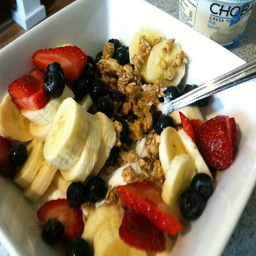
a big plate of some kind of fruit mix
white plate filled with bananas strawberries and granola
a close up of a bowl of food
A bowl of granola and fruit with a spoon.
A bowl with bananas, strawberries, raspberries next to a container of yogurt.